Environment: real
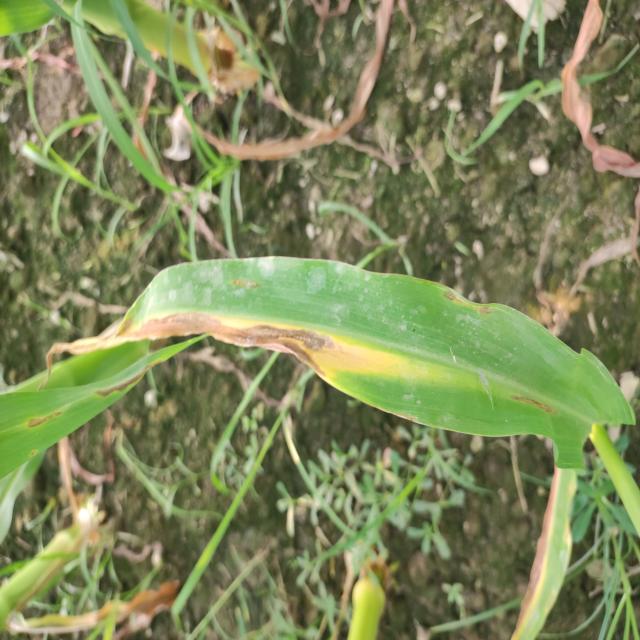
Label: potassium_deficiency